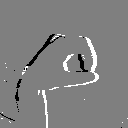
ASL letter: o